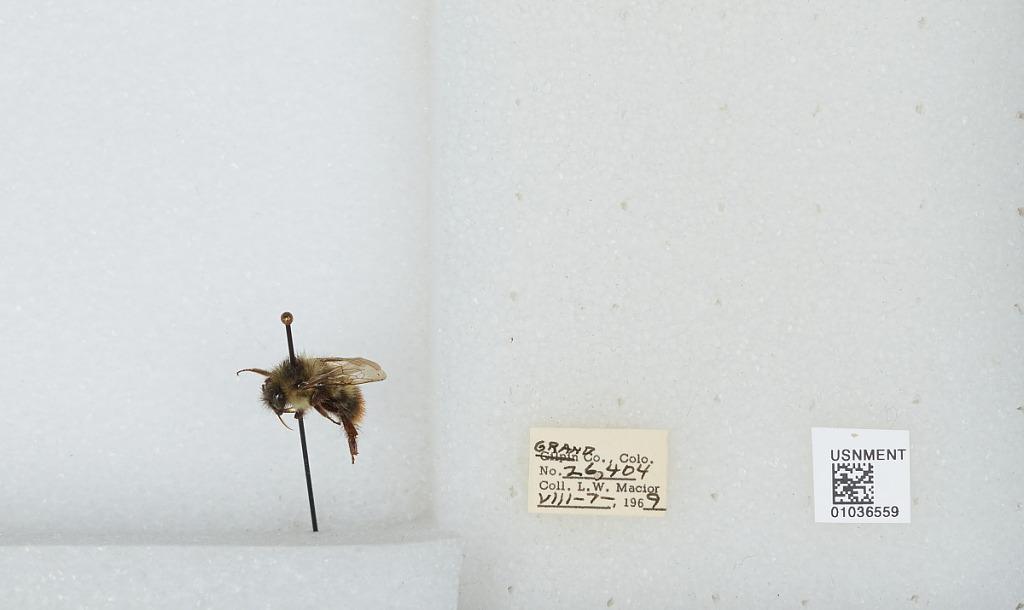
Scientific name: Bombus (Pyrobombus) mixtus Cresson
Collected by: L. Macior
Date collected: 1969-8-7
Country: United States
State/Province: Colorado
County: Grand
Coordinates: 40.073, -106.103